Jais

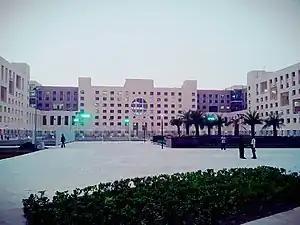
Rajiv Gandhi Institute of Petroleum Technology

The Ministry of Petroleum and Natural Gas set up the Rajiv Gandhi Institute of Petroleum Technology at Jais. It has been accorded "Institute of National Importance" status and a governance structure similar to that available to IITs. It admits undergraduate students from the rank list of students who have qualified JEE (Advanced) Examination.